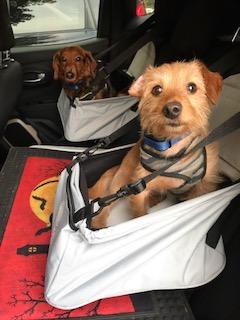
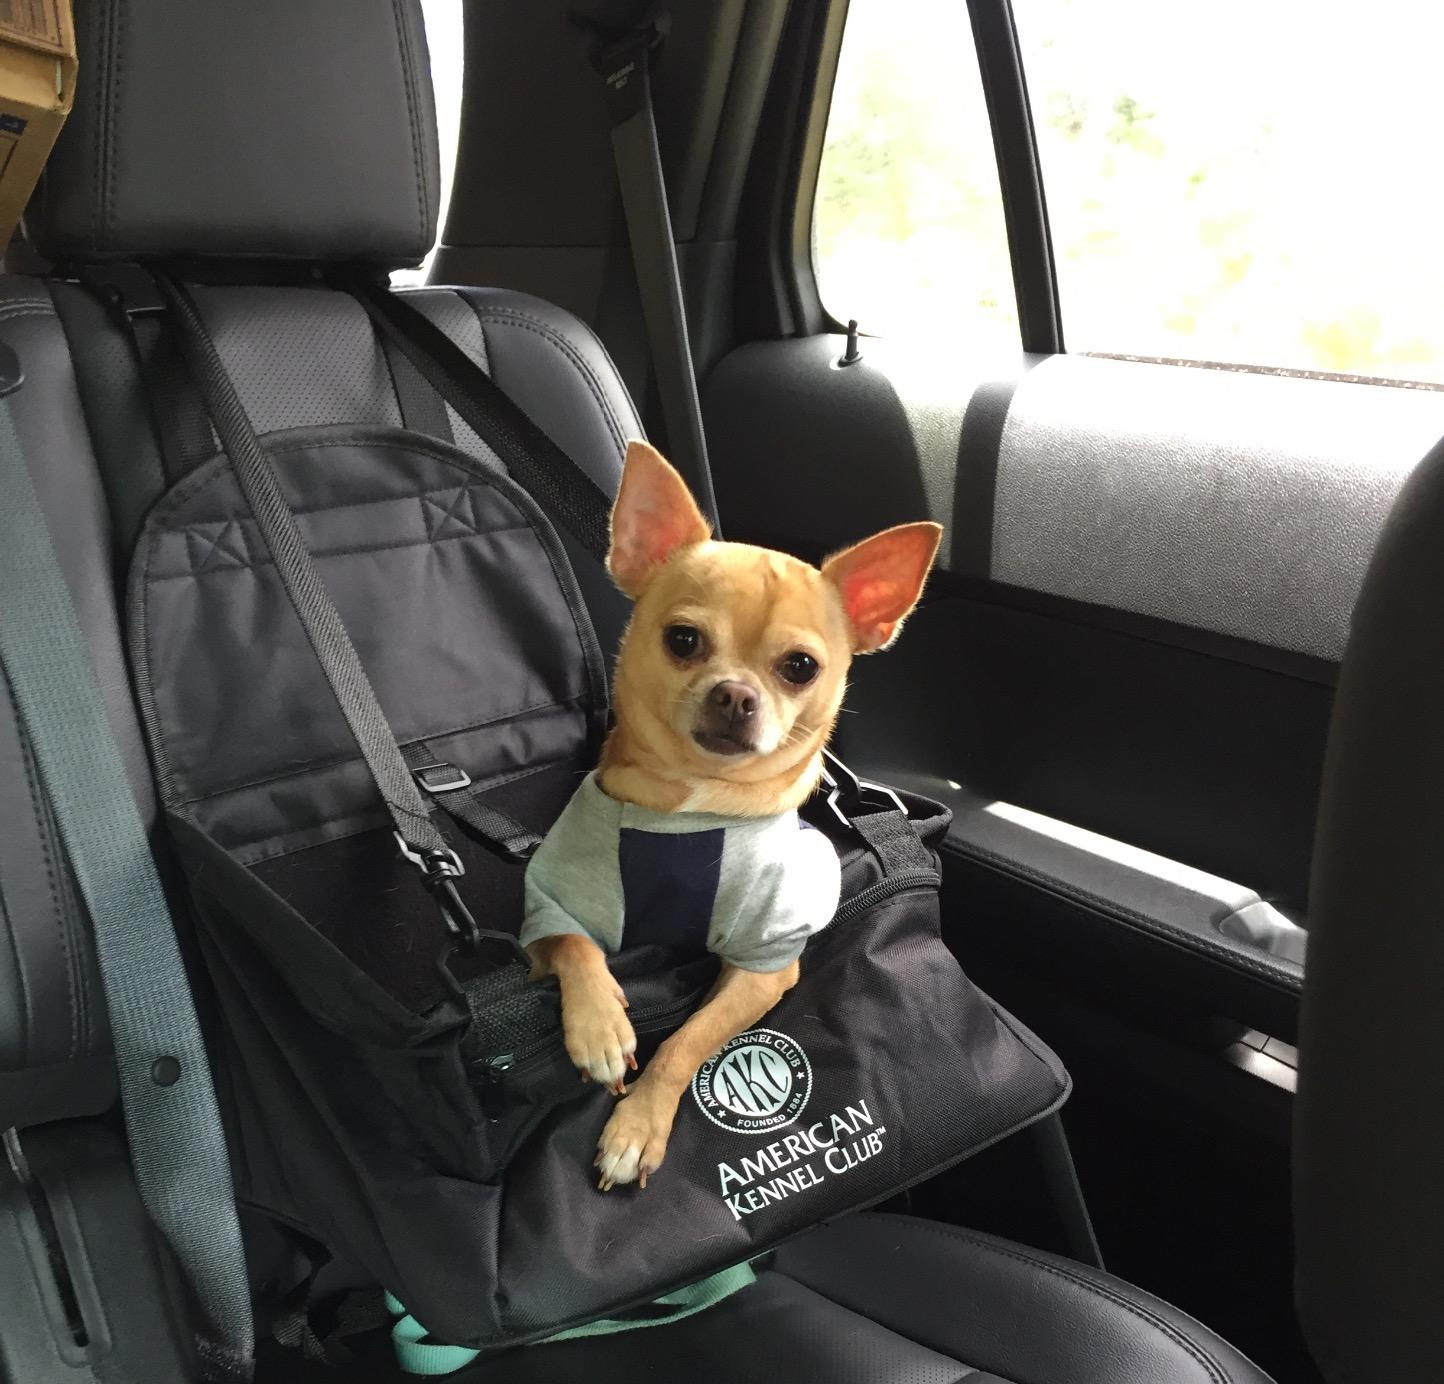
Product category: items_kennel
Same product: no